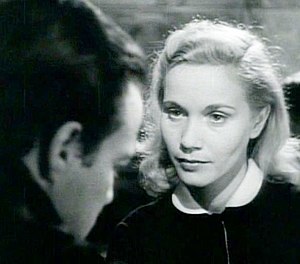
I storbyens havn / Faktisk baggrund for filmen
Marlon Brando som Terry Malloy og Eva Marie Saint som Edie Doyle i filmens trailer.
I storbyens havn er en amerikansk film fra 1954 instrueret af Elia Kazan efter manuskript af Budd Schulberg. I filmen medvirker Marlon Brando, Eva Marie Saint, Rod Steiger, Karl Malden og Lee J. Cobb. Filmens soundtrack var komponeret af Leonard Bernstein. Filmen handler om vold og korruption i havnearbejdermiljøet og er baseret på en række af avisartikler i New Yorker avisen The New York Sun.